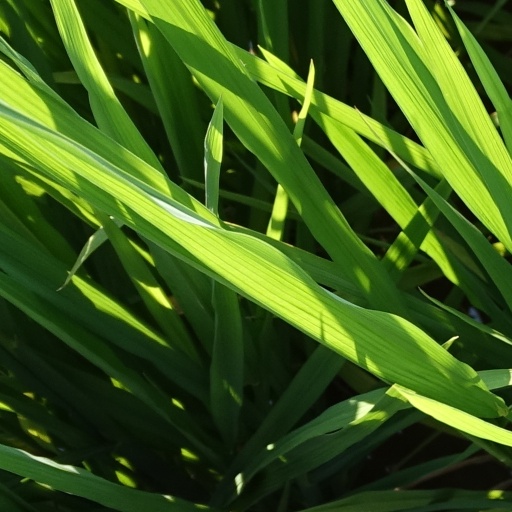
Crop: rice